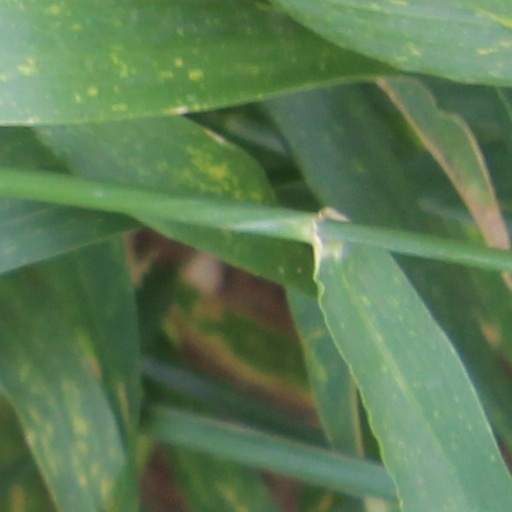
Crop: wheat